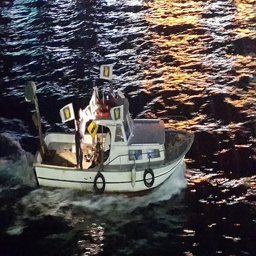
A boat floats in the ocean at night.
A man standing on the back of a boat in the ocean
A small boat with several flags on it moving across the water.
A white boat with several flags cruising on the water.
A small motor boat on the water at night